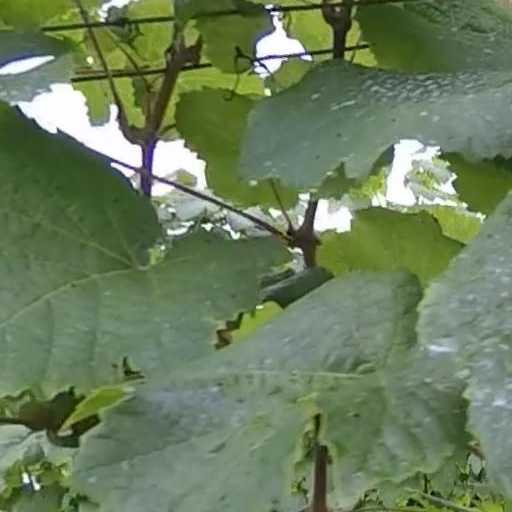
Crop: grape